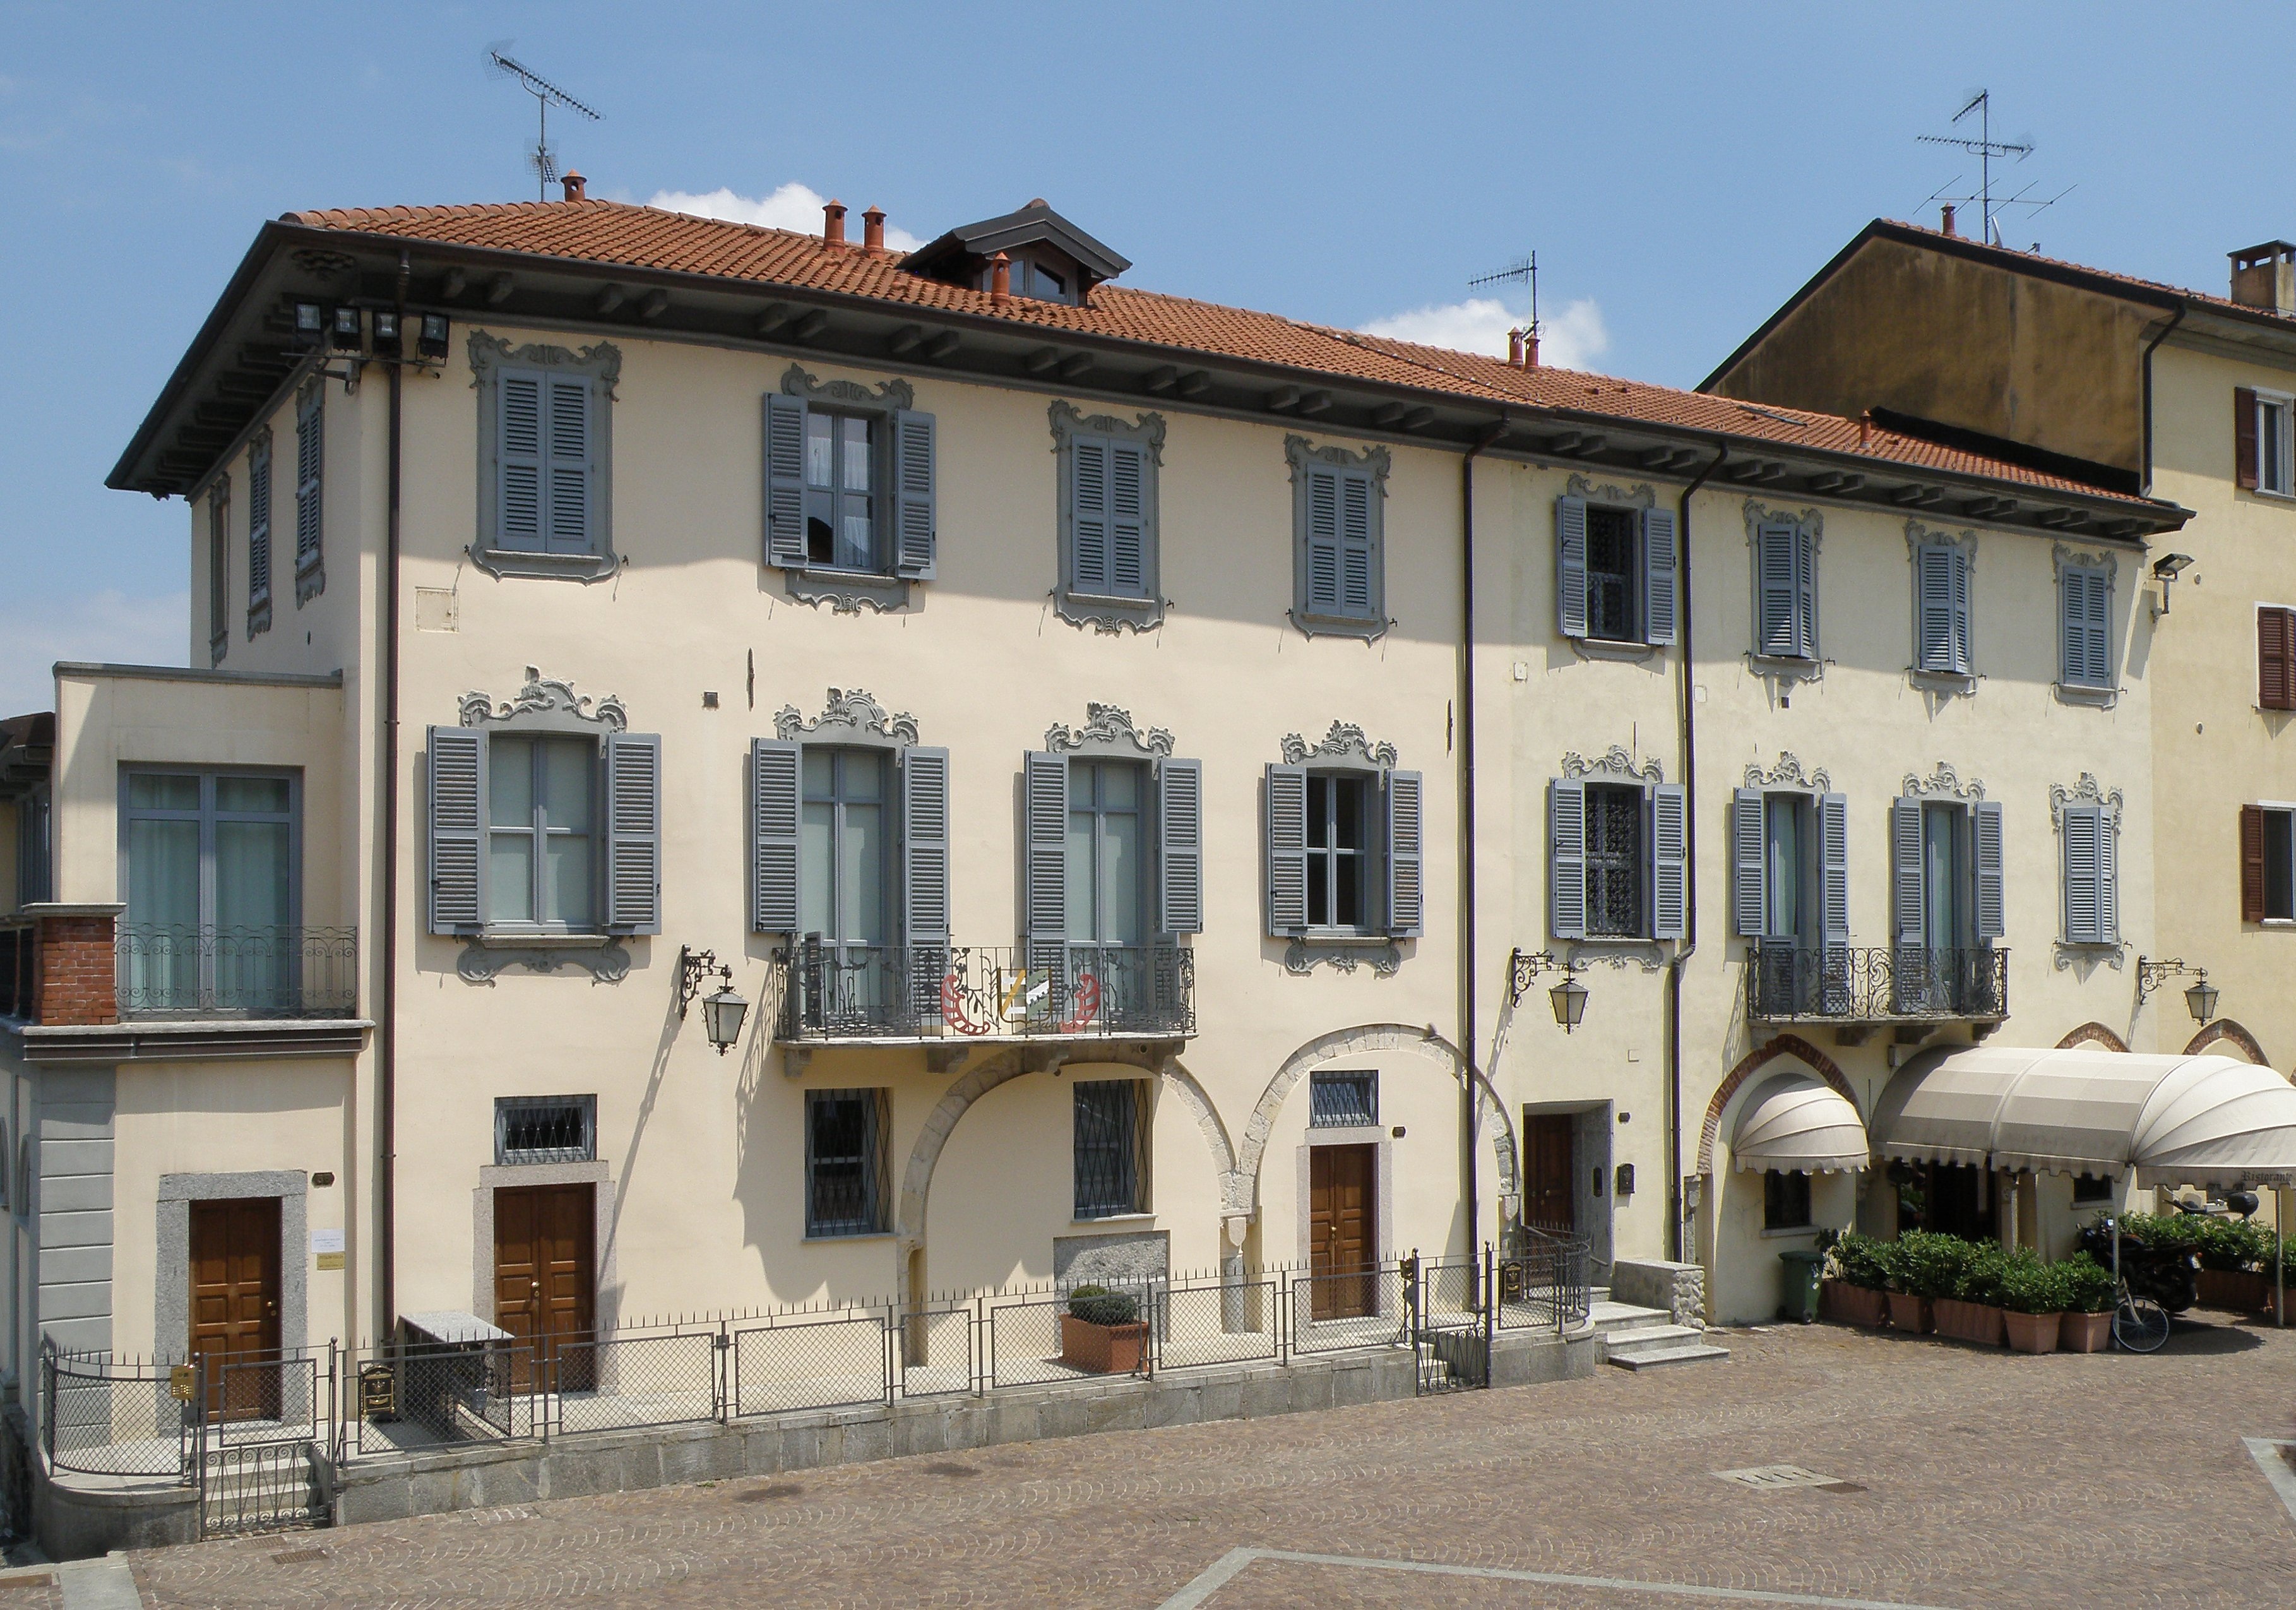
architecture, villa, mansion, house, town, building, home, urban, square, italy, facade, property, apartment, rome, del, piazza, estate, condominium, neighbourhood, arona, real estate, residential area, popolo, people's